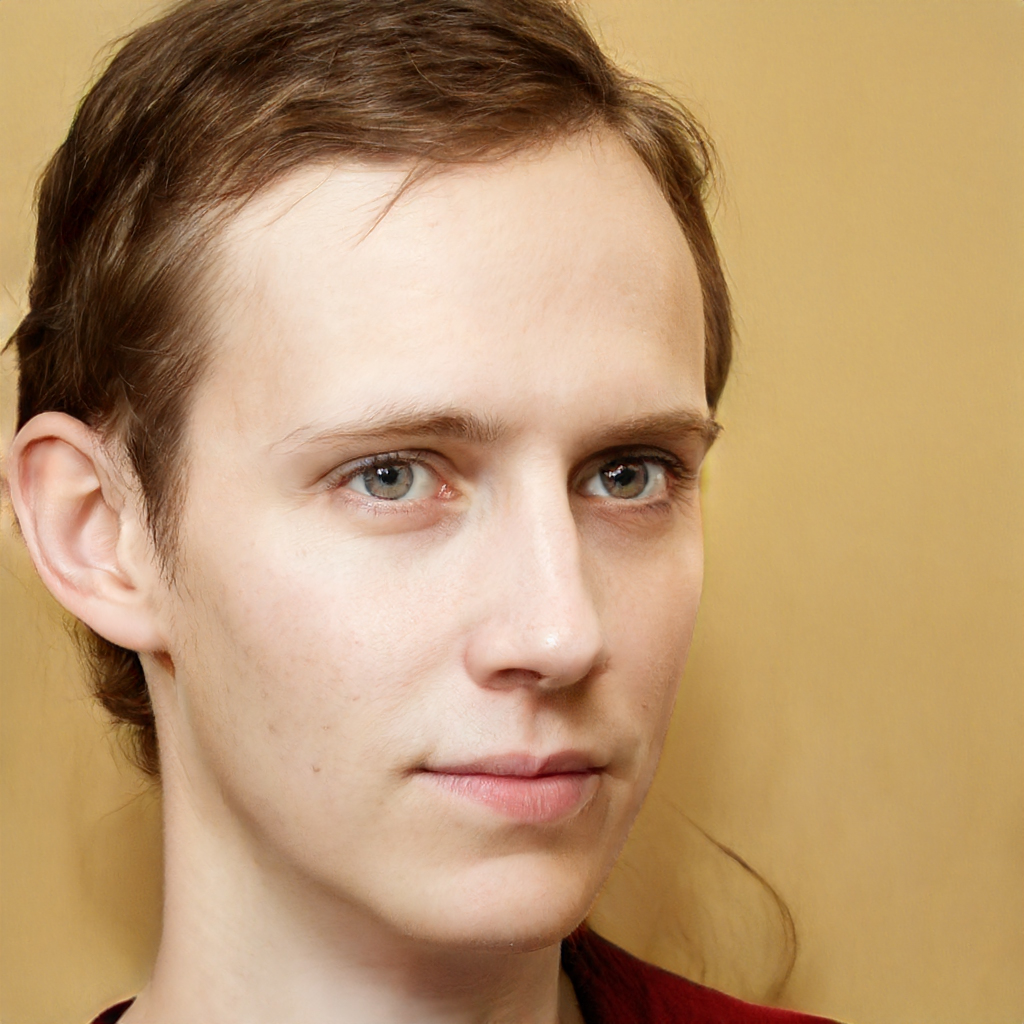
Label: No Watermark